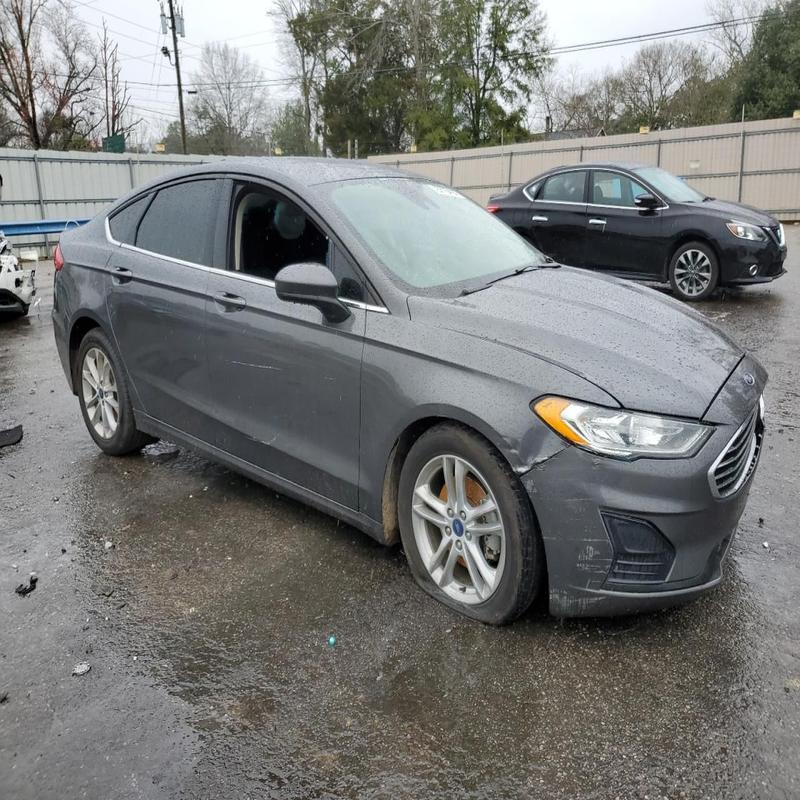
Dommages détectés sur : pare-choc avant, aile avant droite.
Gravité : mineur